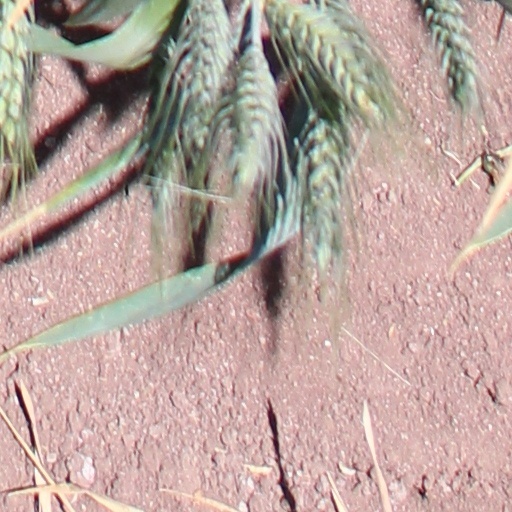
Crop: wheat